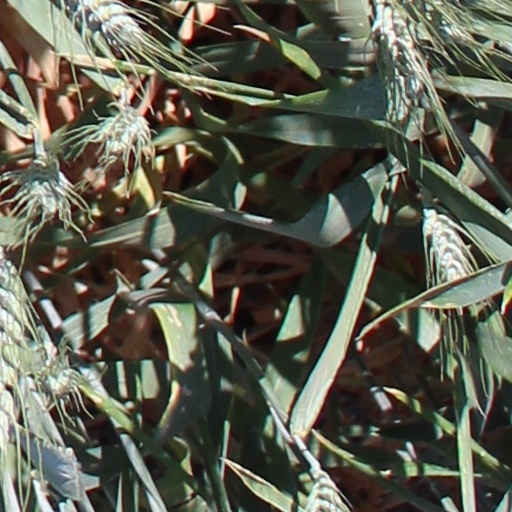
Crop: wheat